New York State Capitol

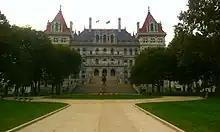
New York State Capitol Building in 2018

The Capitol initially featured two large murals by Boston artist William Morris Hunt painted directly on to the Assembly Chamber's sandstone walls. The two enormous works, named "The Flight of Night" and "The Discoverer", each some 45-feet long, were later covered when the Assembly's vaulted ceiling proved unstable and the ceiling was lowered four feet below the murals. Earlier, the murals had been damaged by moisture in the building and had begun to flake. Plans for later murals by Hunt were abandoned due to lack of funding, and some people have speculated the resulting depression experienced by the artist may have contributed to his suicide.